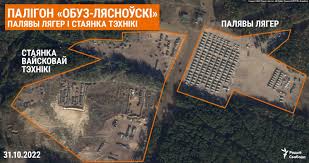
Label: Rs-24